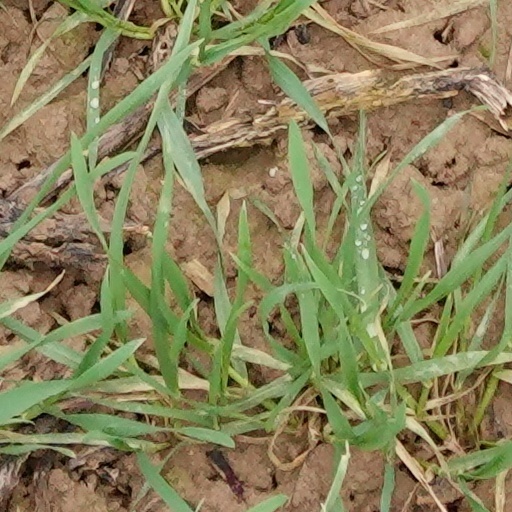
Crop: wheat